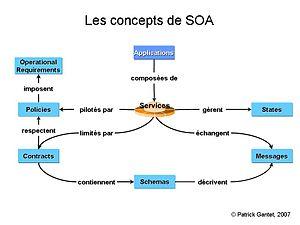
L'architecture orientée services ou AOS est une forme d'architecture de médiation qui est un modèle d'interaction applicative qui met en œuvre des services :